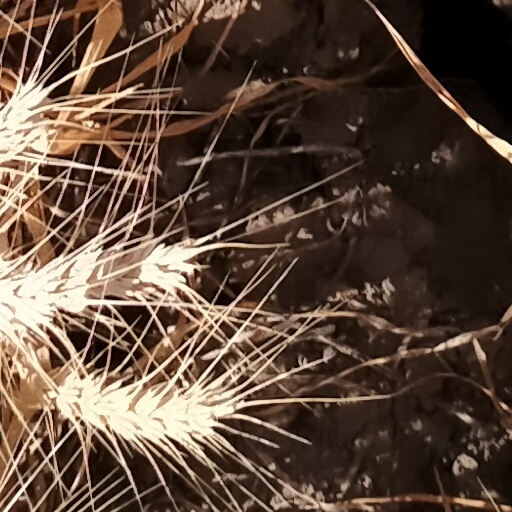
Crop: wheat